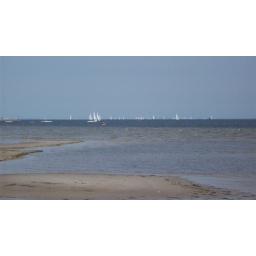
sailboats by the beach